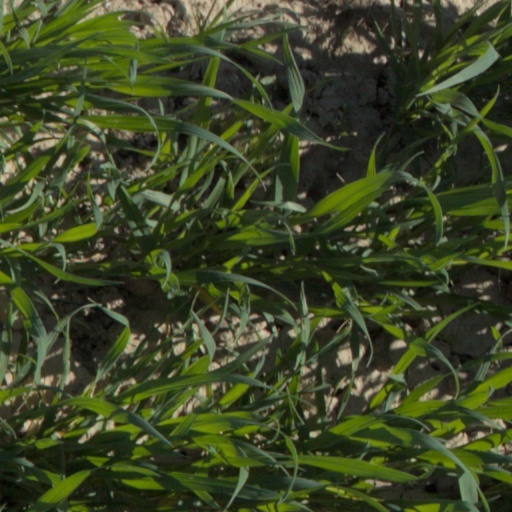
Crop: wheat